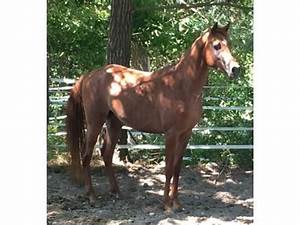
Label: horse